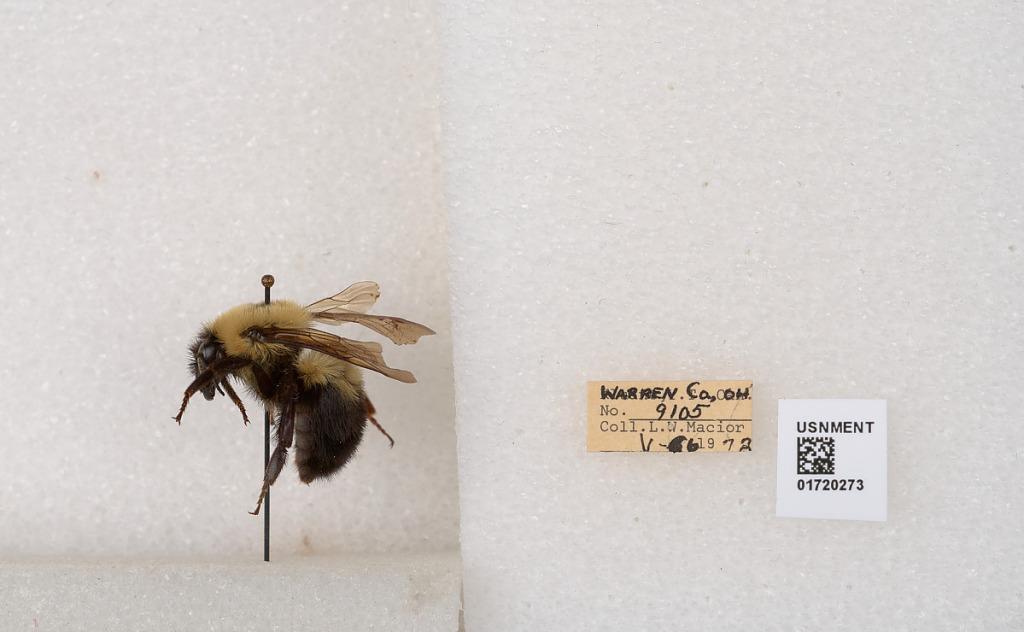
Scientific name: Bombus bimaculatus Cresson
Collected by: L. Macior
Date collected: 1972-5-6
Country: United States
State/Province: Ohio
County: Warren
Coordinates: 39.4276, -84.1668